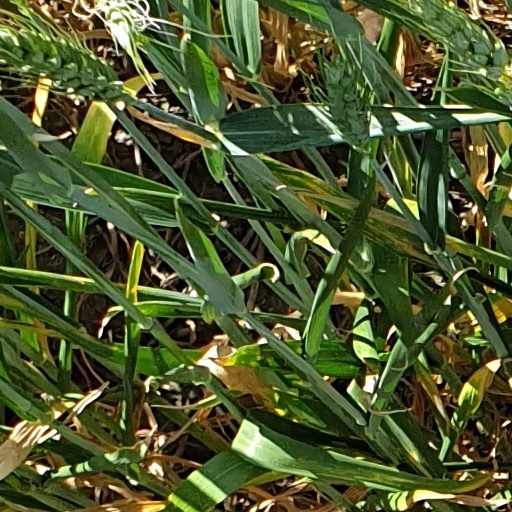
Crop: wheat